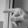
ASL letter: P